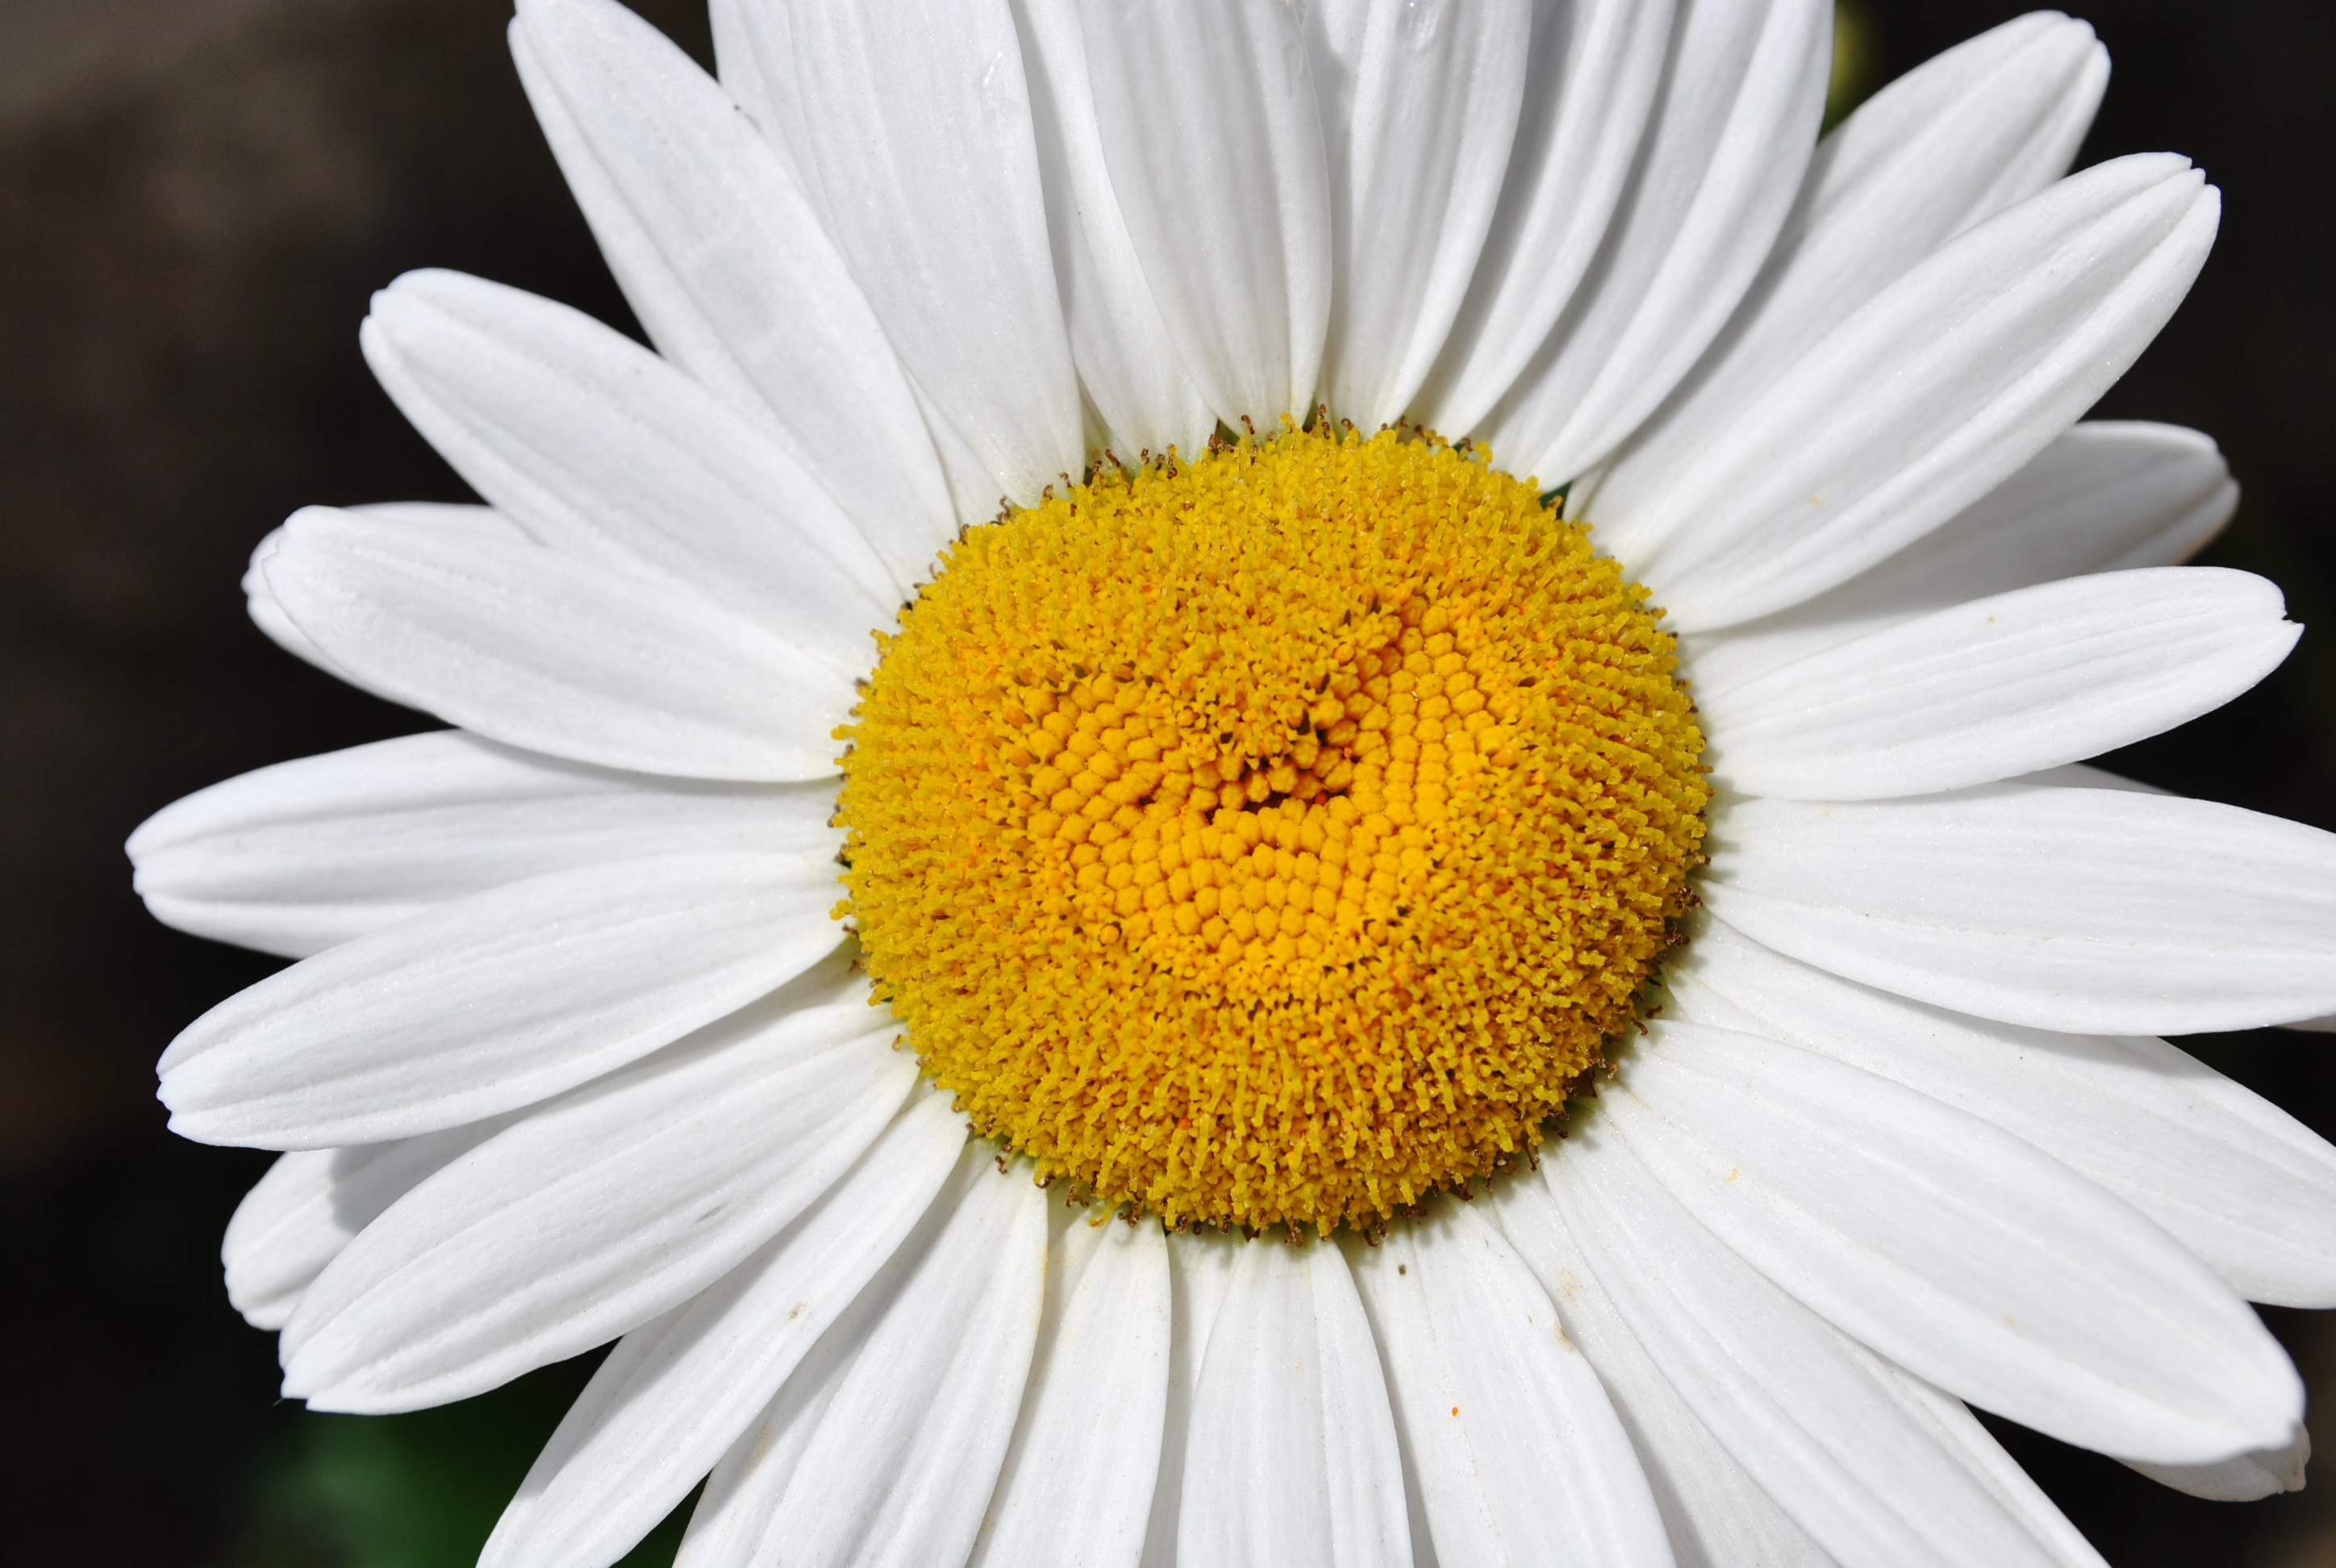
nature, black and white, plant, flower, petal, daisy, botany, yellow, flora, white flower, close up, gerbera, margaret, macro photography, flowering plant, daisy family, oxeye daisy, plant stem, land plant, marguerite daisy